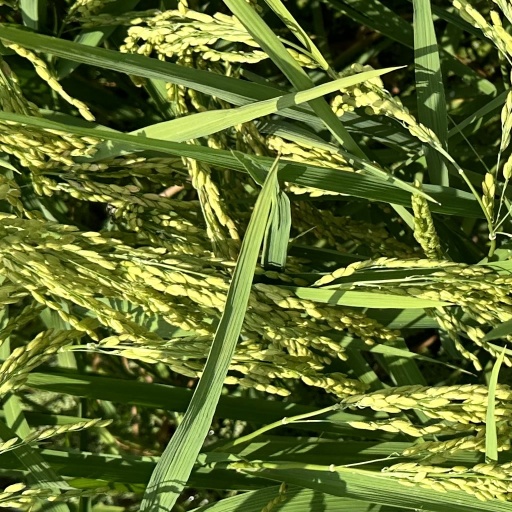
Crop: rice